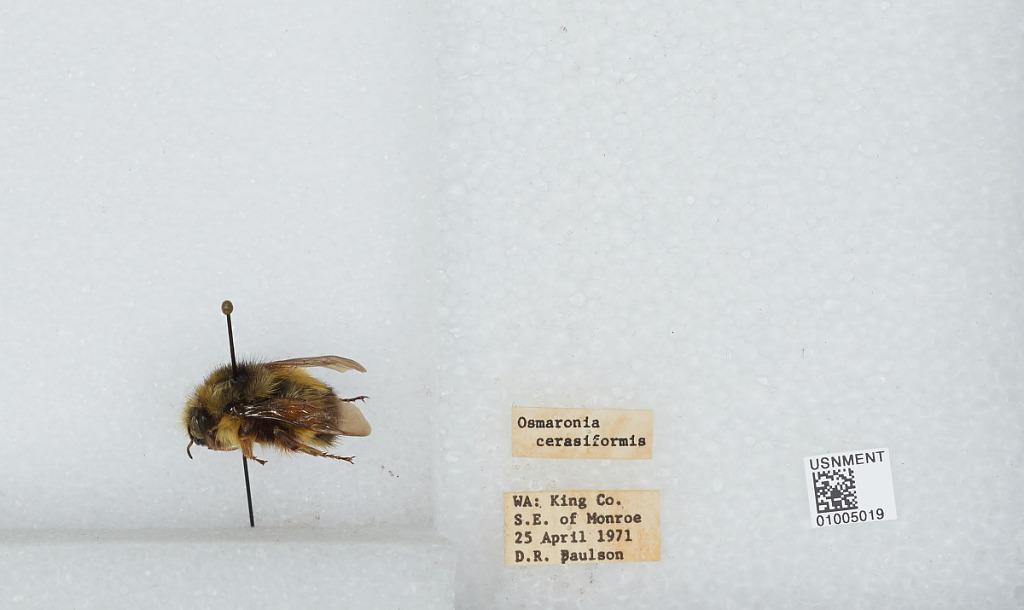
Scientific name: Bombus (Pyrobombus) flavifrons Cresson
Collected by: D. Paulson
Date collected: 1971-4-25
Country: United States
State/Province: Washington
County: King
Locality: Southeast of Monroe
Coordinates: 47.8192, -122.034